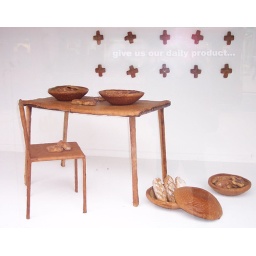
dailyproduct - installation in the window of selfridges on oxford street